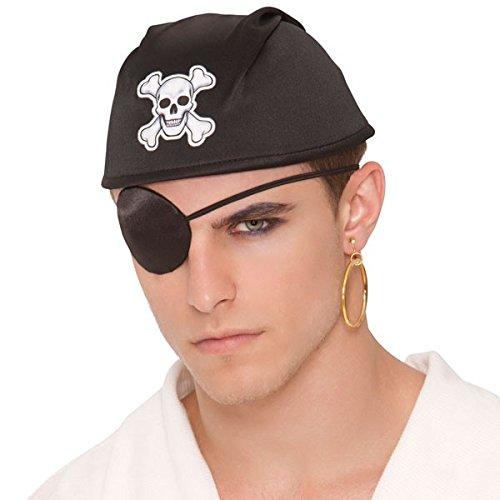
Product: amscan Earring & Patch Set
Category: Clothing, Shoes & Jewelry | Costumes & Accessories | Kids & Baby | Girls | Accessories
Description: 1 Earring, 1 eye patch.
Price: $4.83
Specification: ProductDimensions:4.7x3.5x0.5inches|ItemWeight:0.32ounces|ShippingWeight:0.32ounces(Viewshippingratesandpolicies)|DomesticShipping:ItemcanbeshippedwithinU.S.|InternationalShipping:ThisitemcanbeshippedtoselectcountriesoutsideoftheU.S.LearnMore|ASIN:B00UKHV8VI|Itemmodelnumber:840222|Manufacturerrecommendedage:4-12years